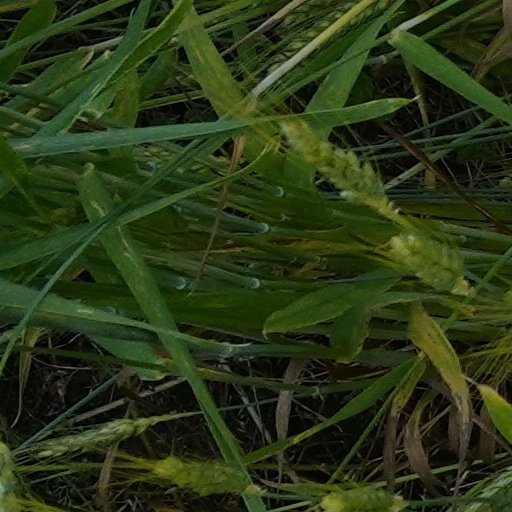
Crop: wheat